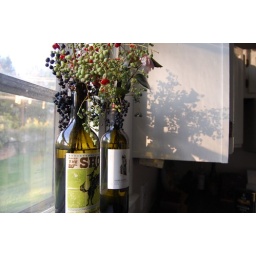
ive been putting flowers in wine bottles